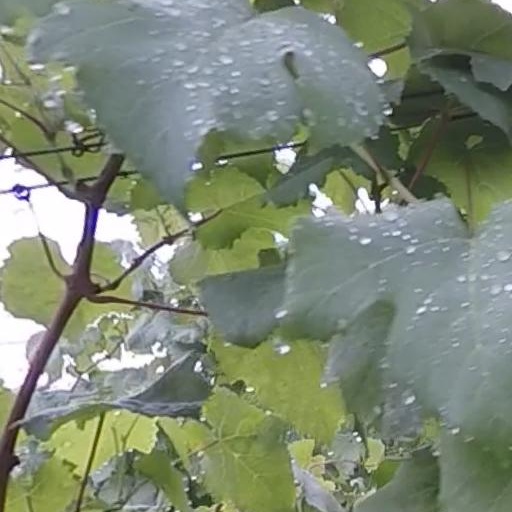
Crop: grape